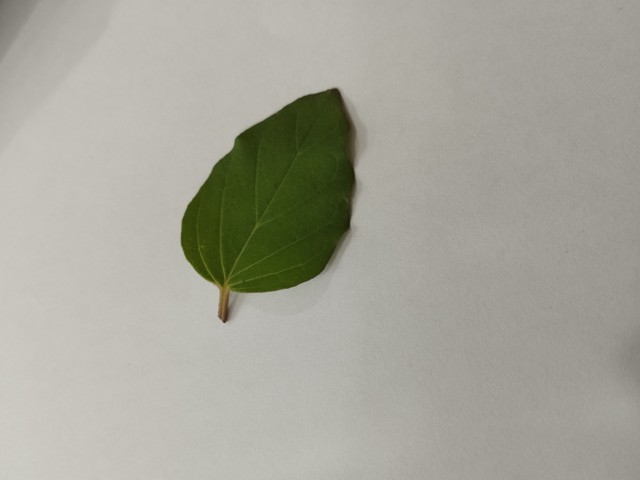
Plant: punarnava